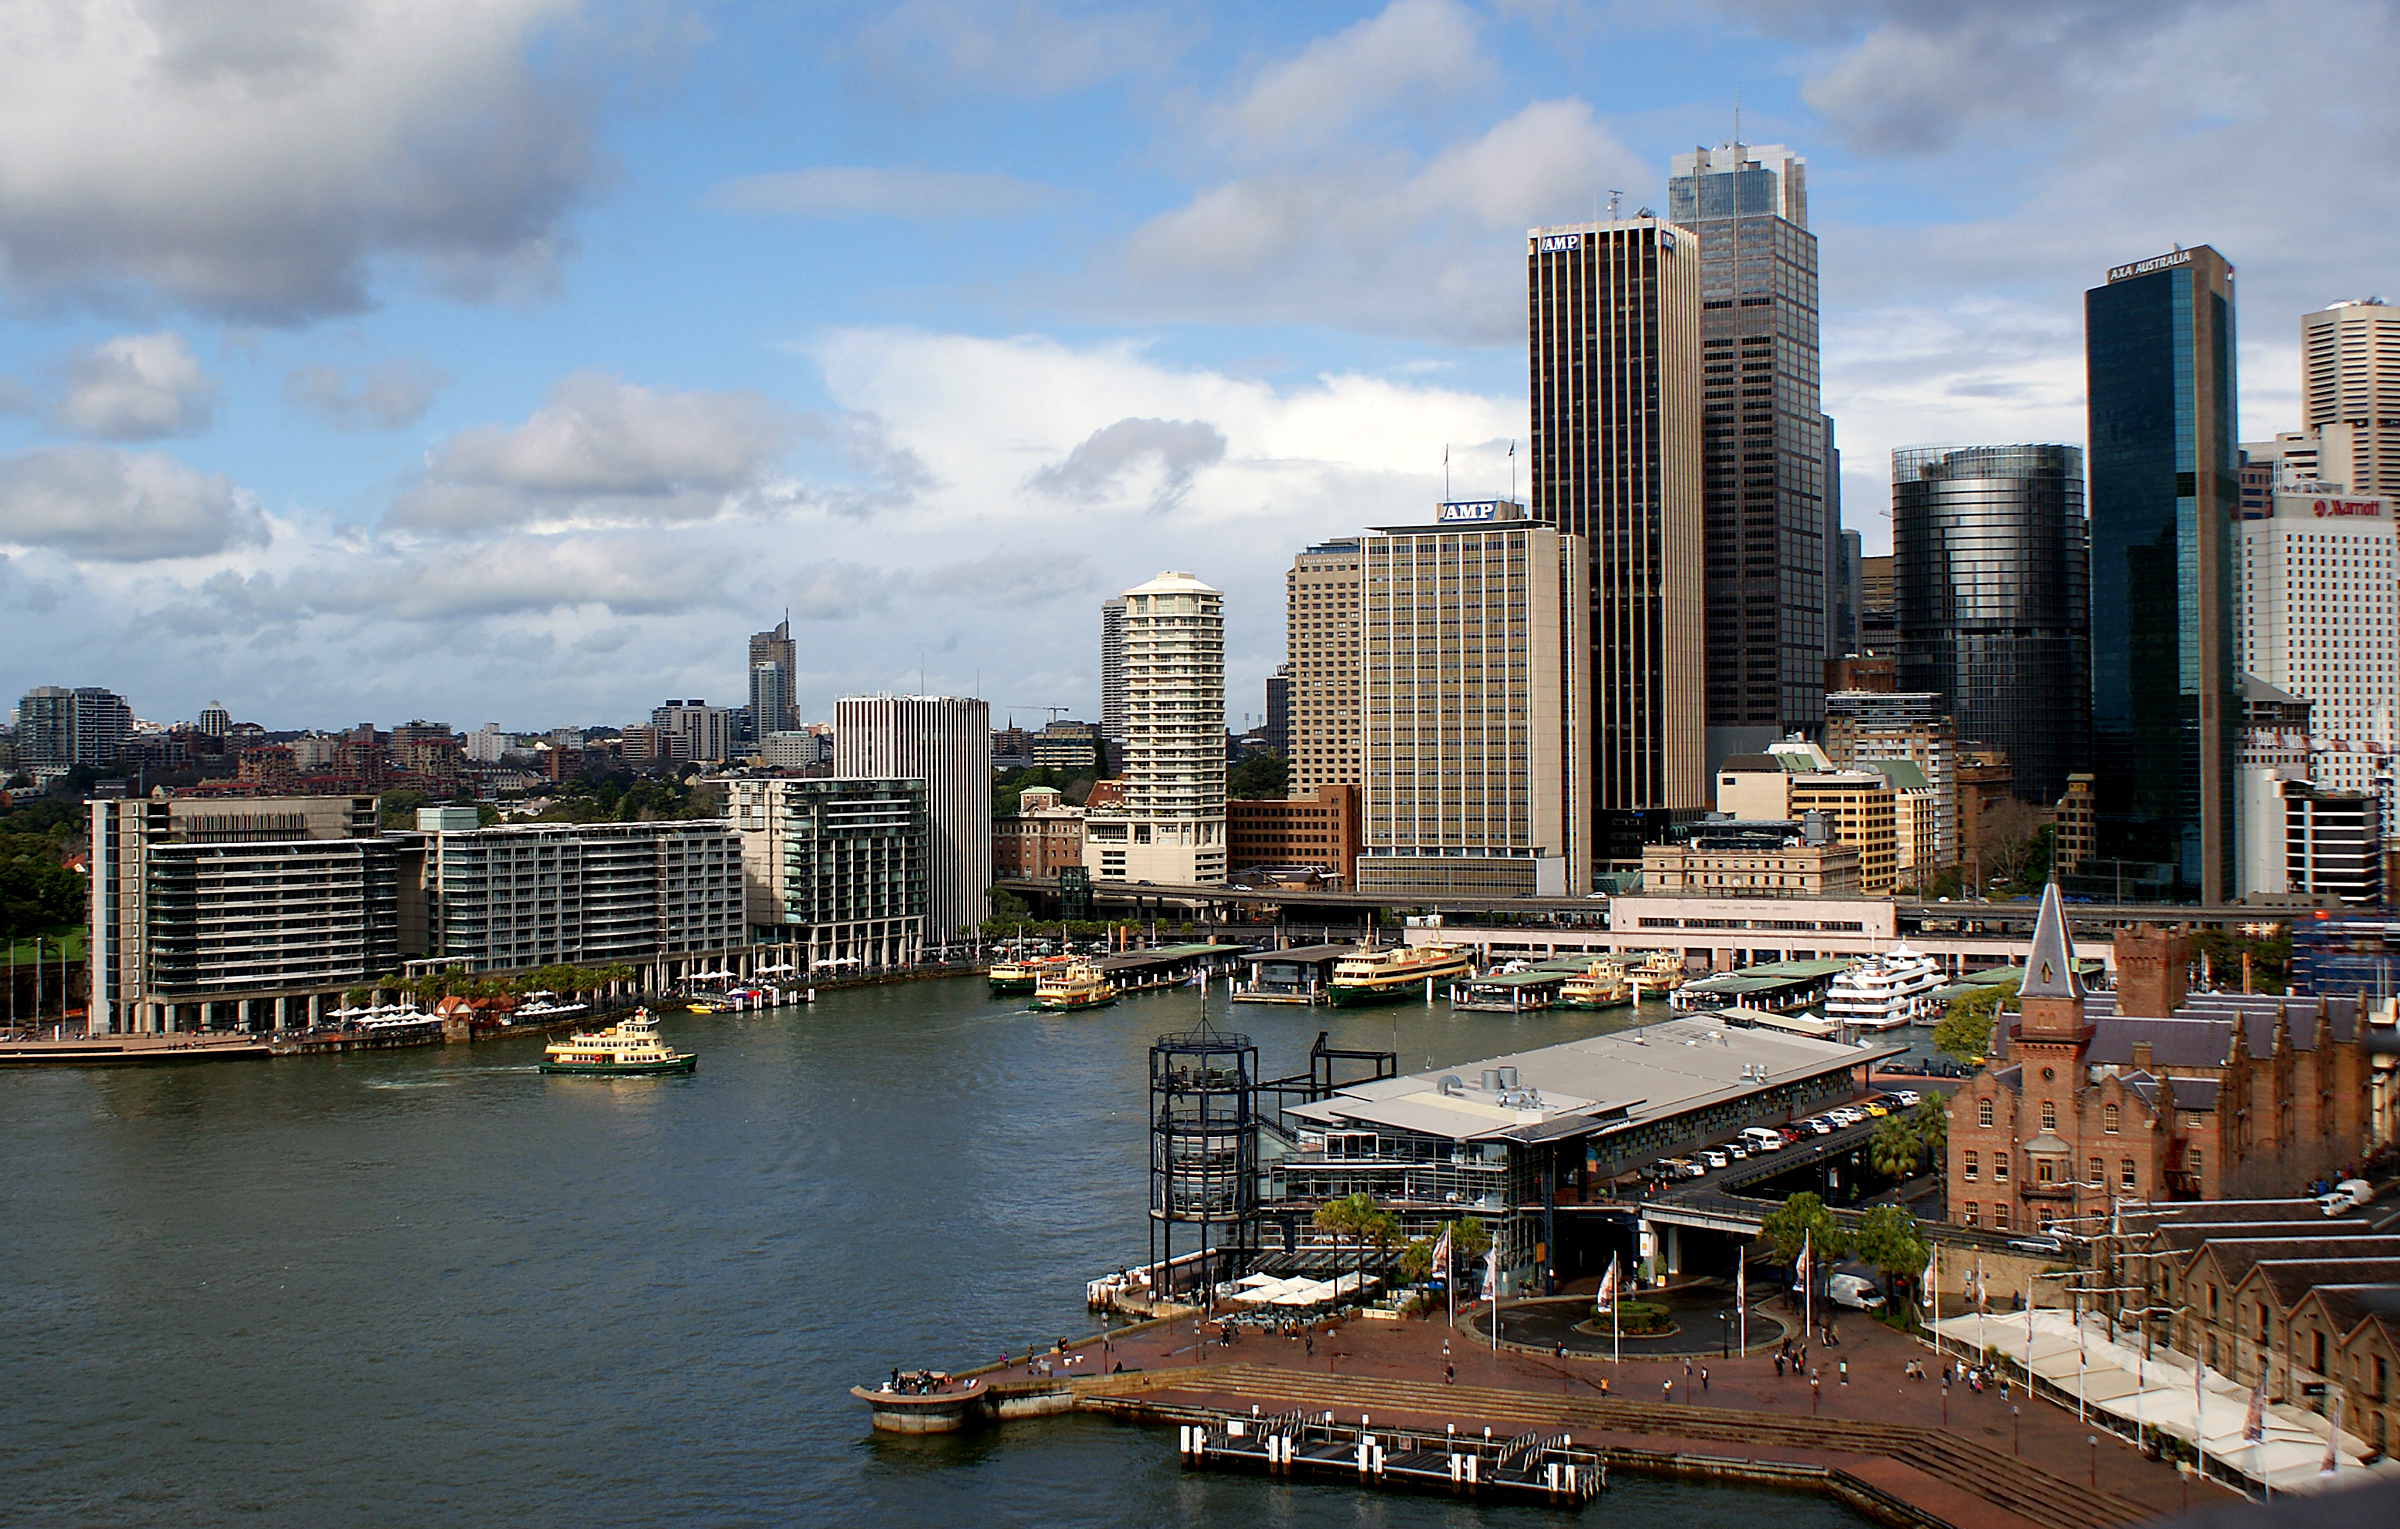
coast, horizon, dock, skyline, town, city, skyscraper, river, cityscape, downtown, sydney, landmark, harbor, tower block, australia, boats, ferries, sonyalpha, metropolis, aerial photography, urban area, geographical feature, human settlement, metropolitan area